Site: brandenburg
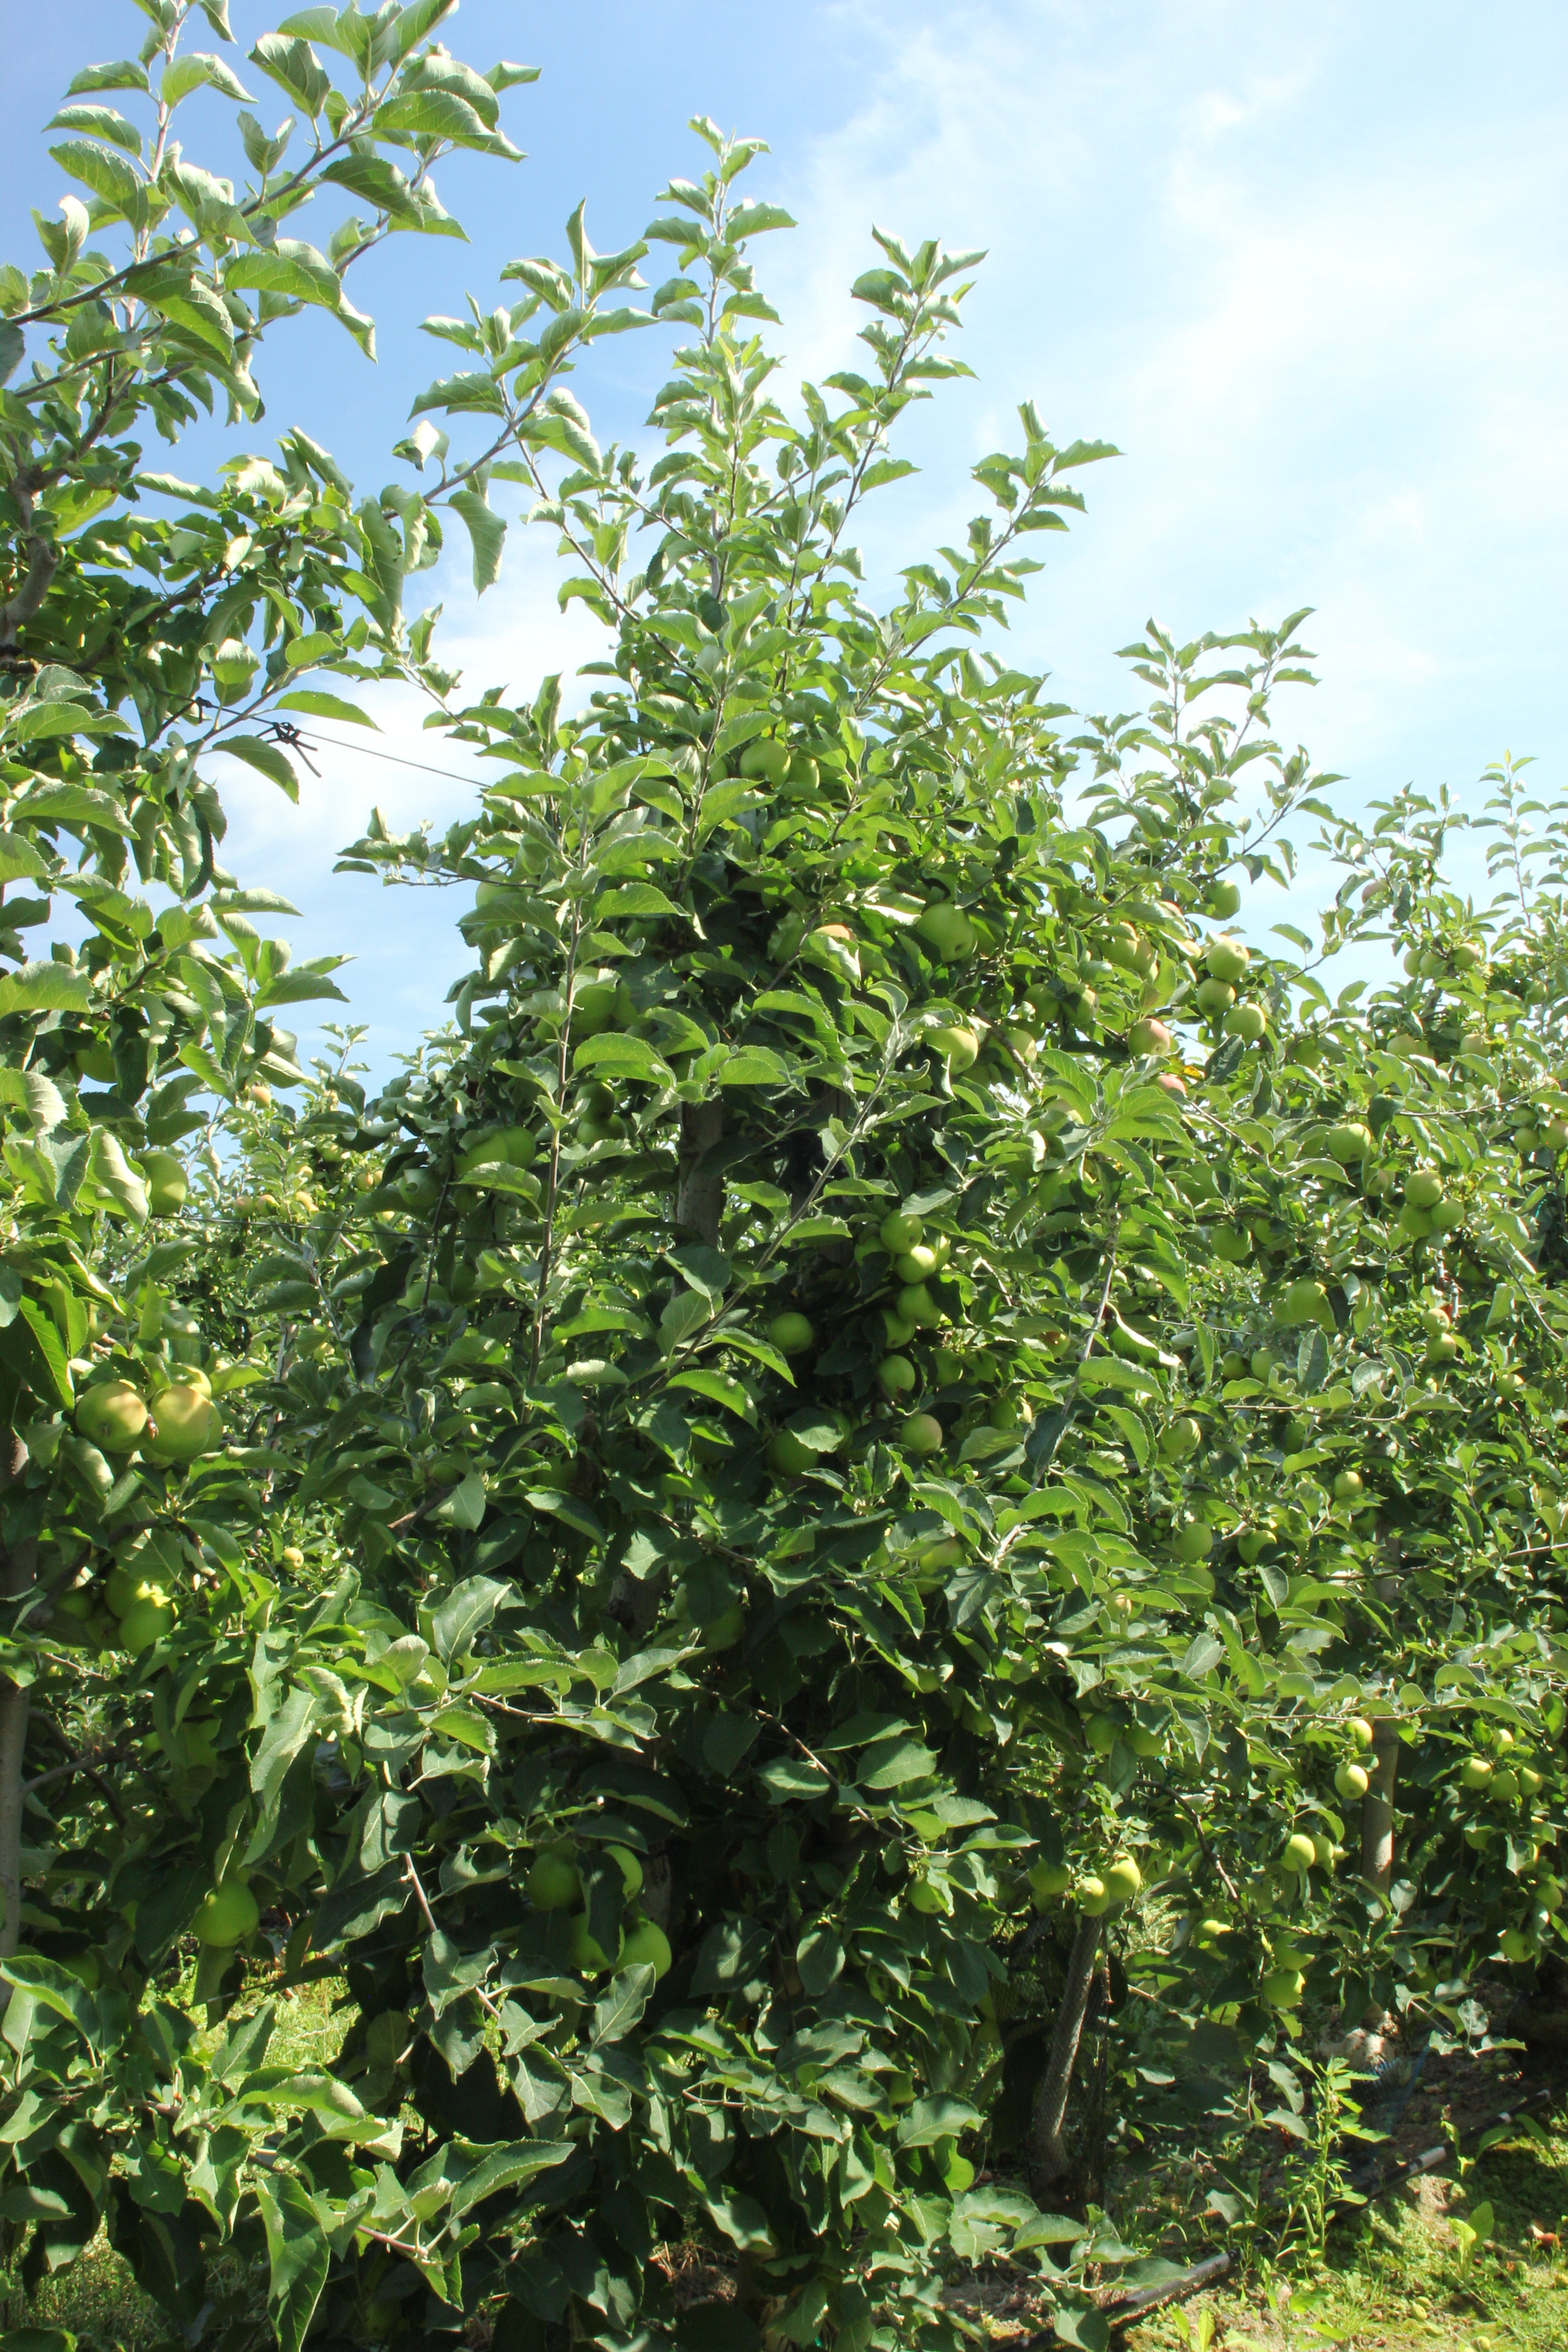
Growth stage (BBCH 77): Development of fruit